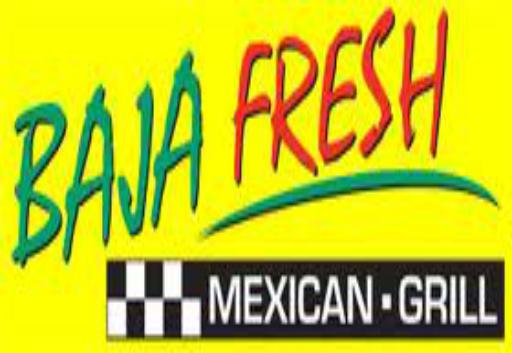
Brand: Baja Fresh
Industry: Food